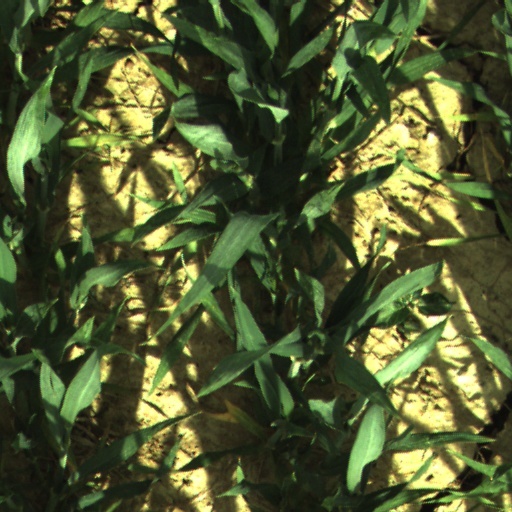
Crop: wheat